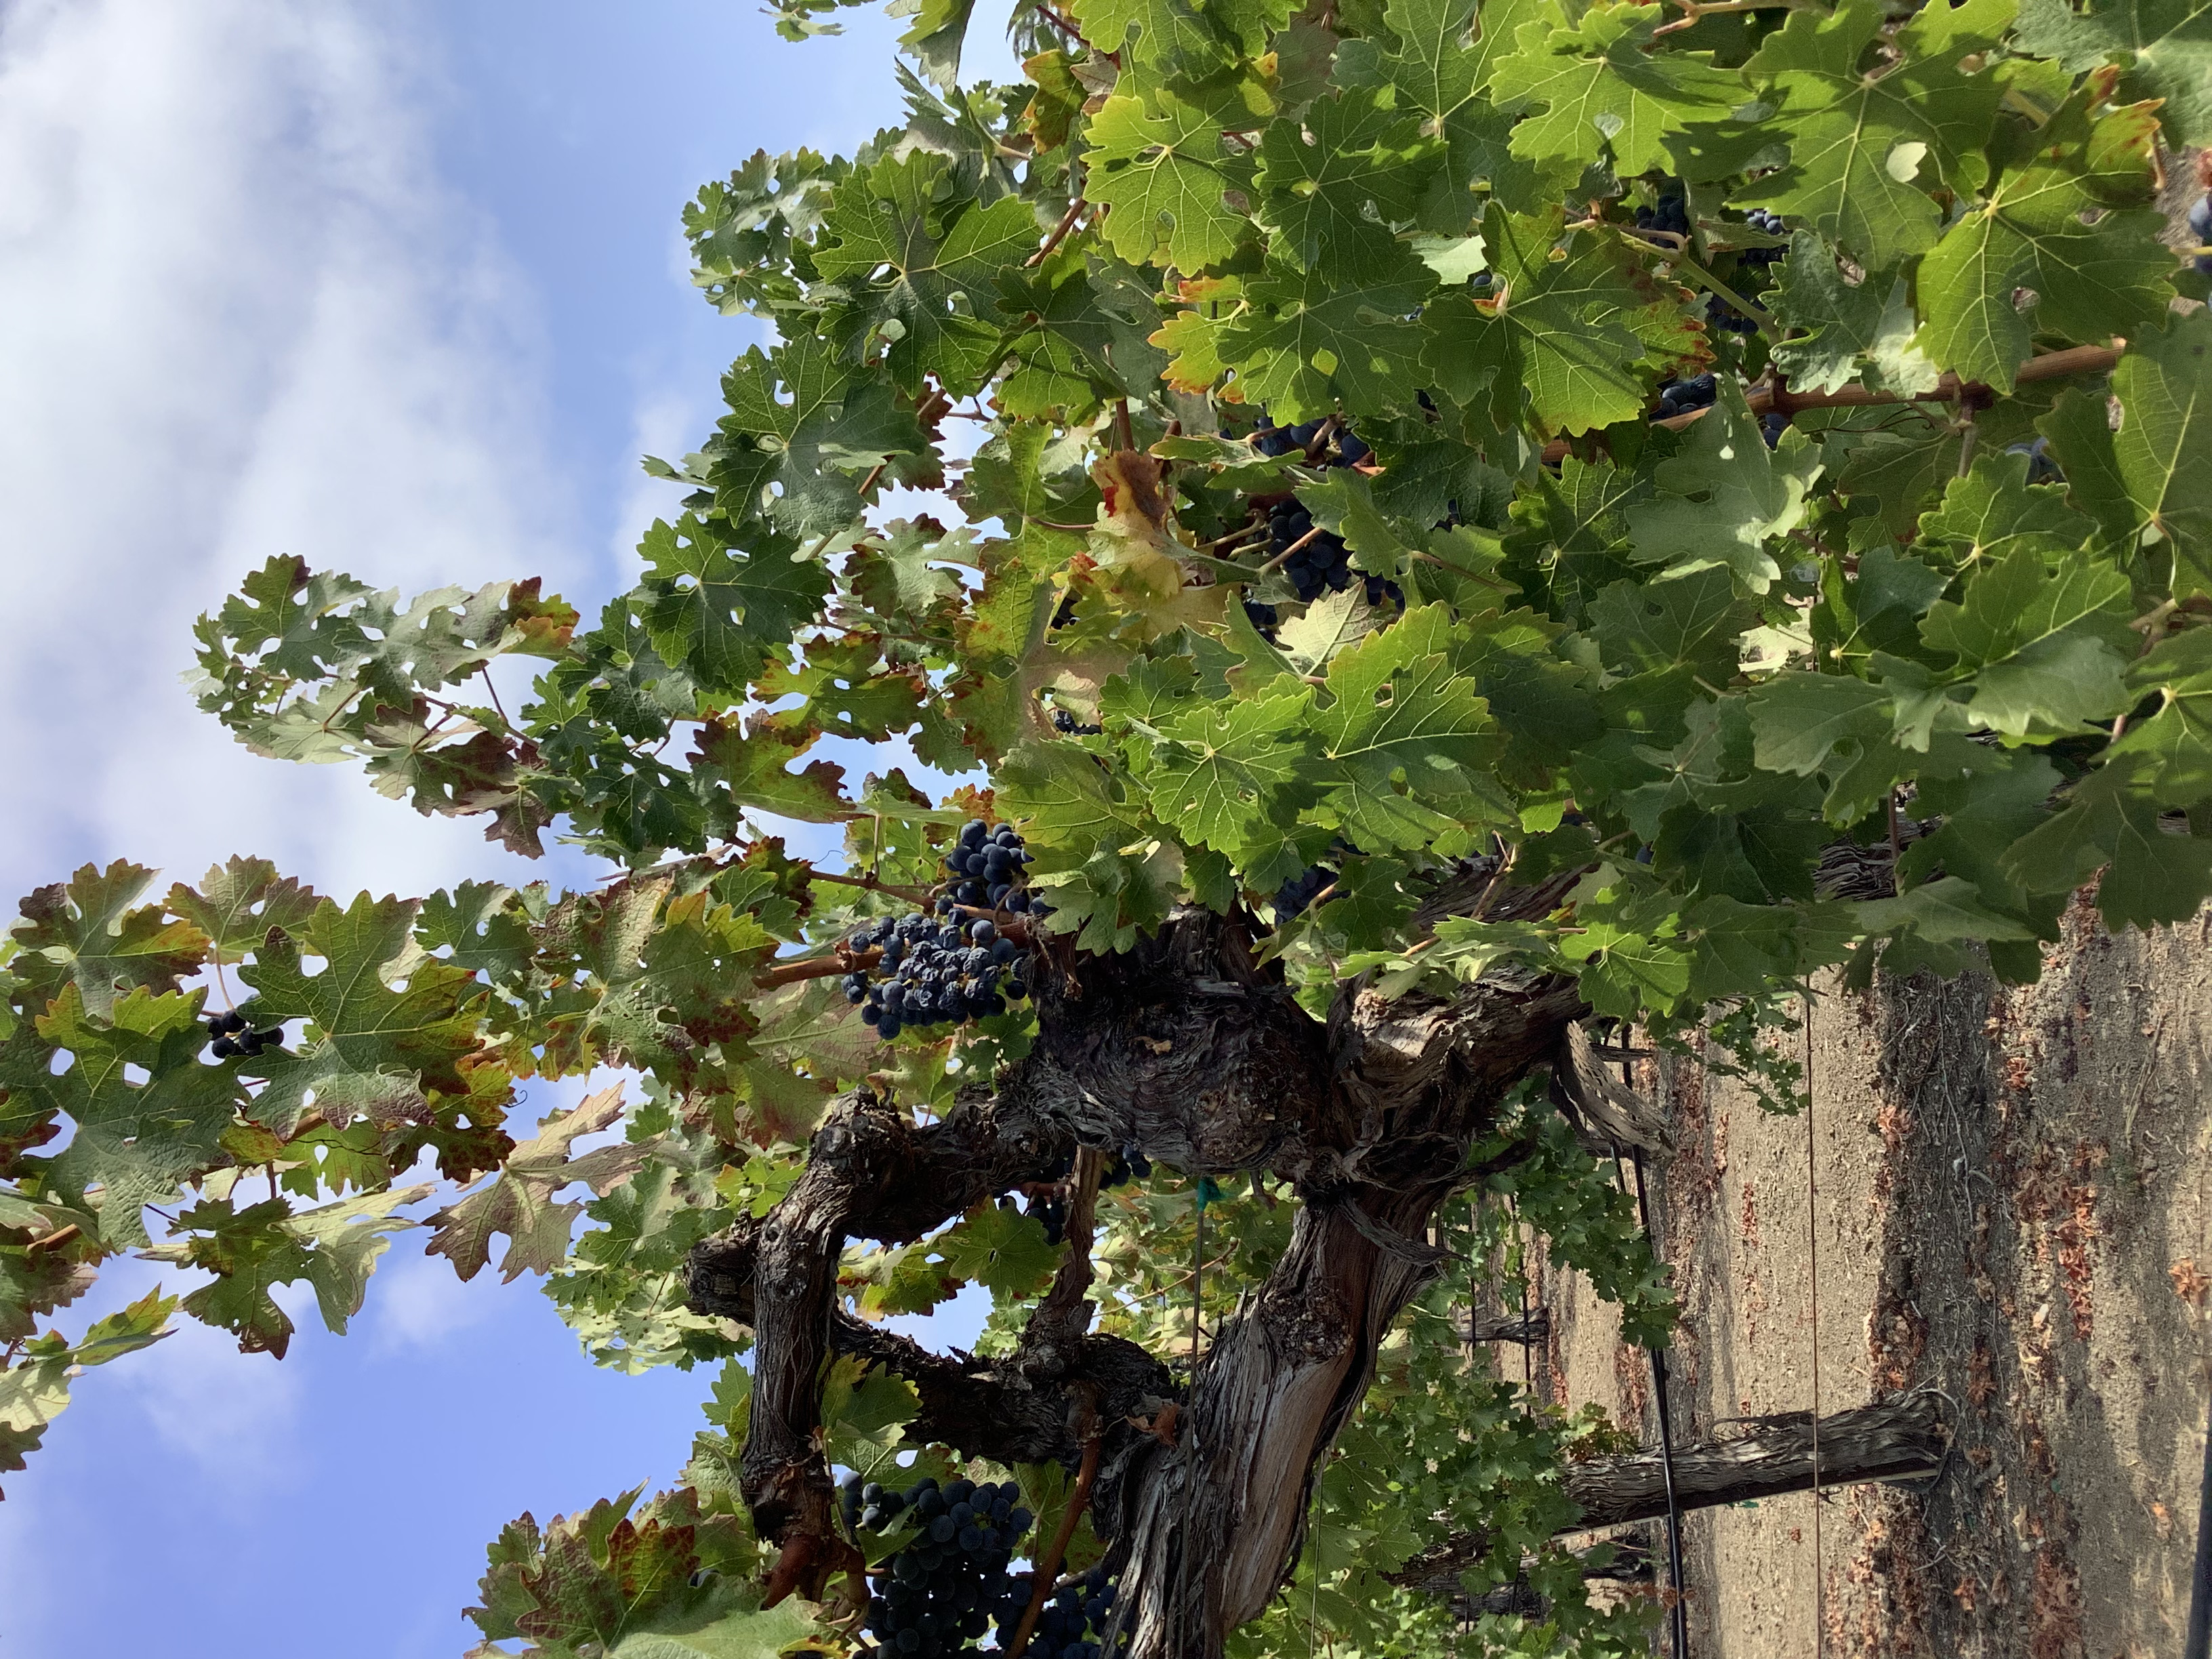
Label: Leafroll 3